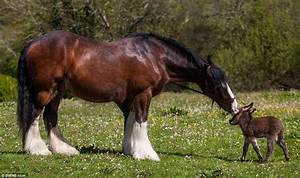
Label: horse